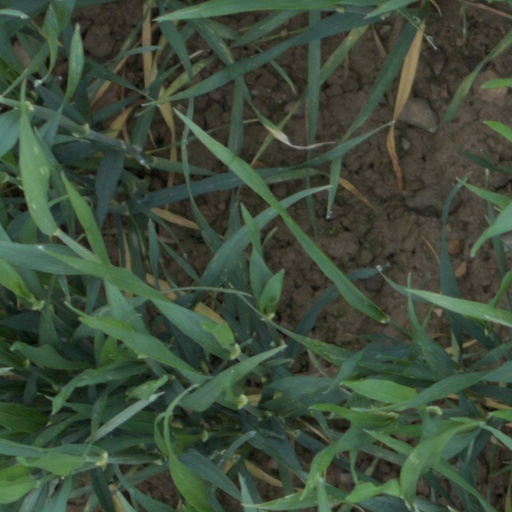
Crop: wheat